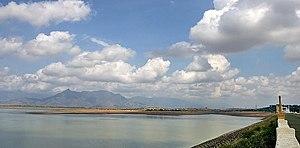
Vaigai est un fleuve situé dans l'État du Tamil Nadu en Inde, passant notamment à Madurai.